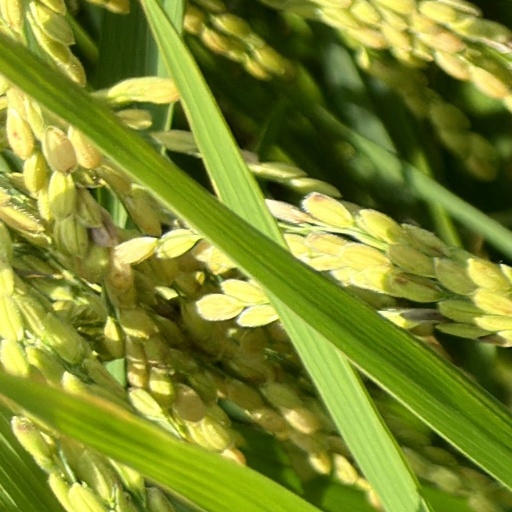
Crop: rice